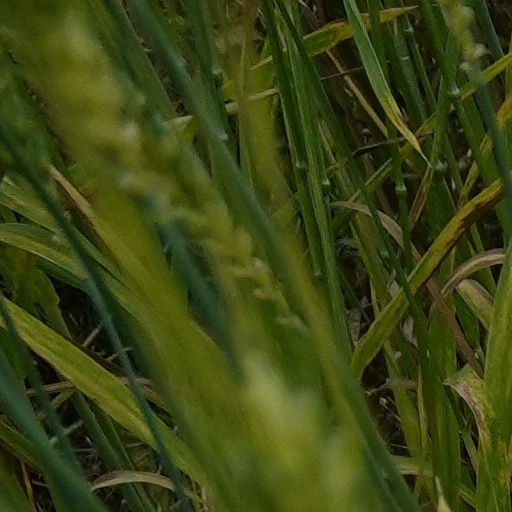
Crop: wheat